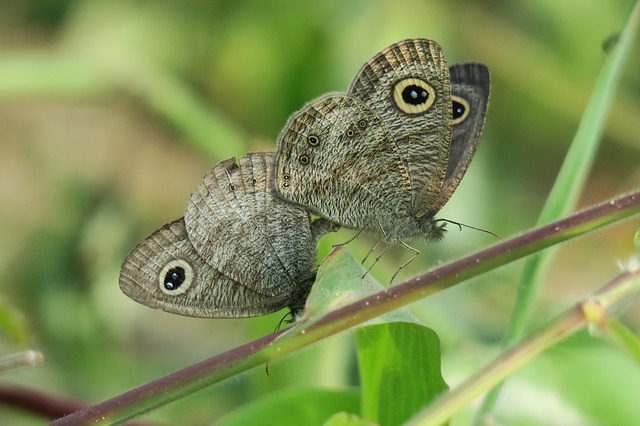
Label: farfalla